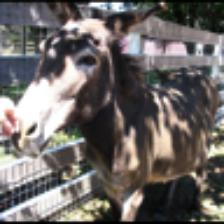
Label: NonHuman